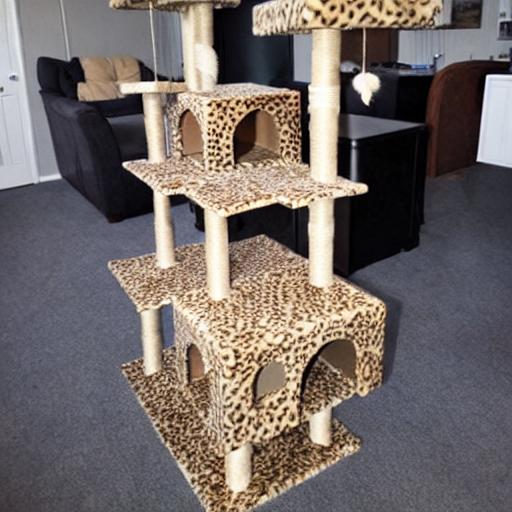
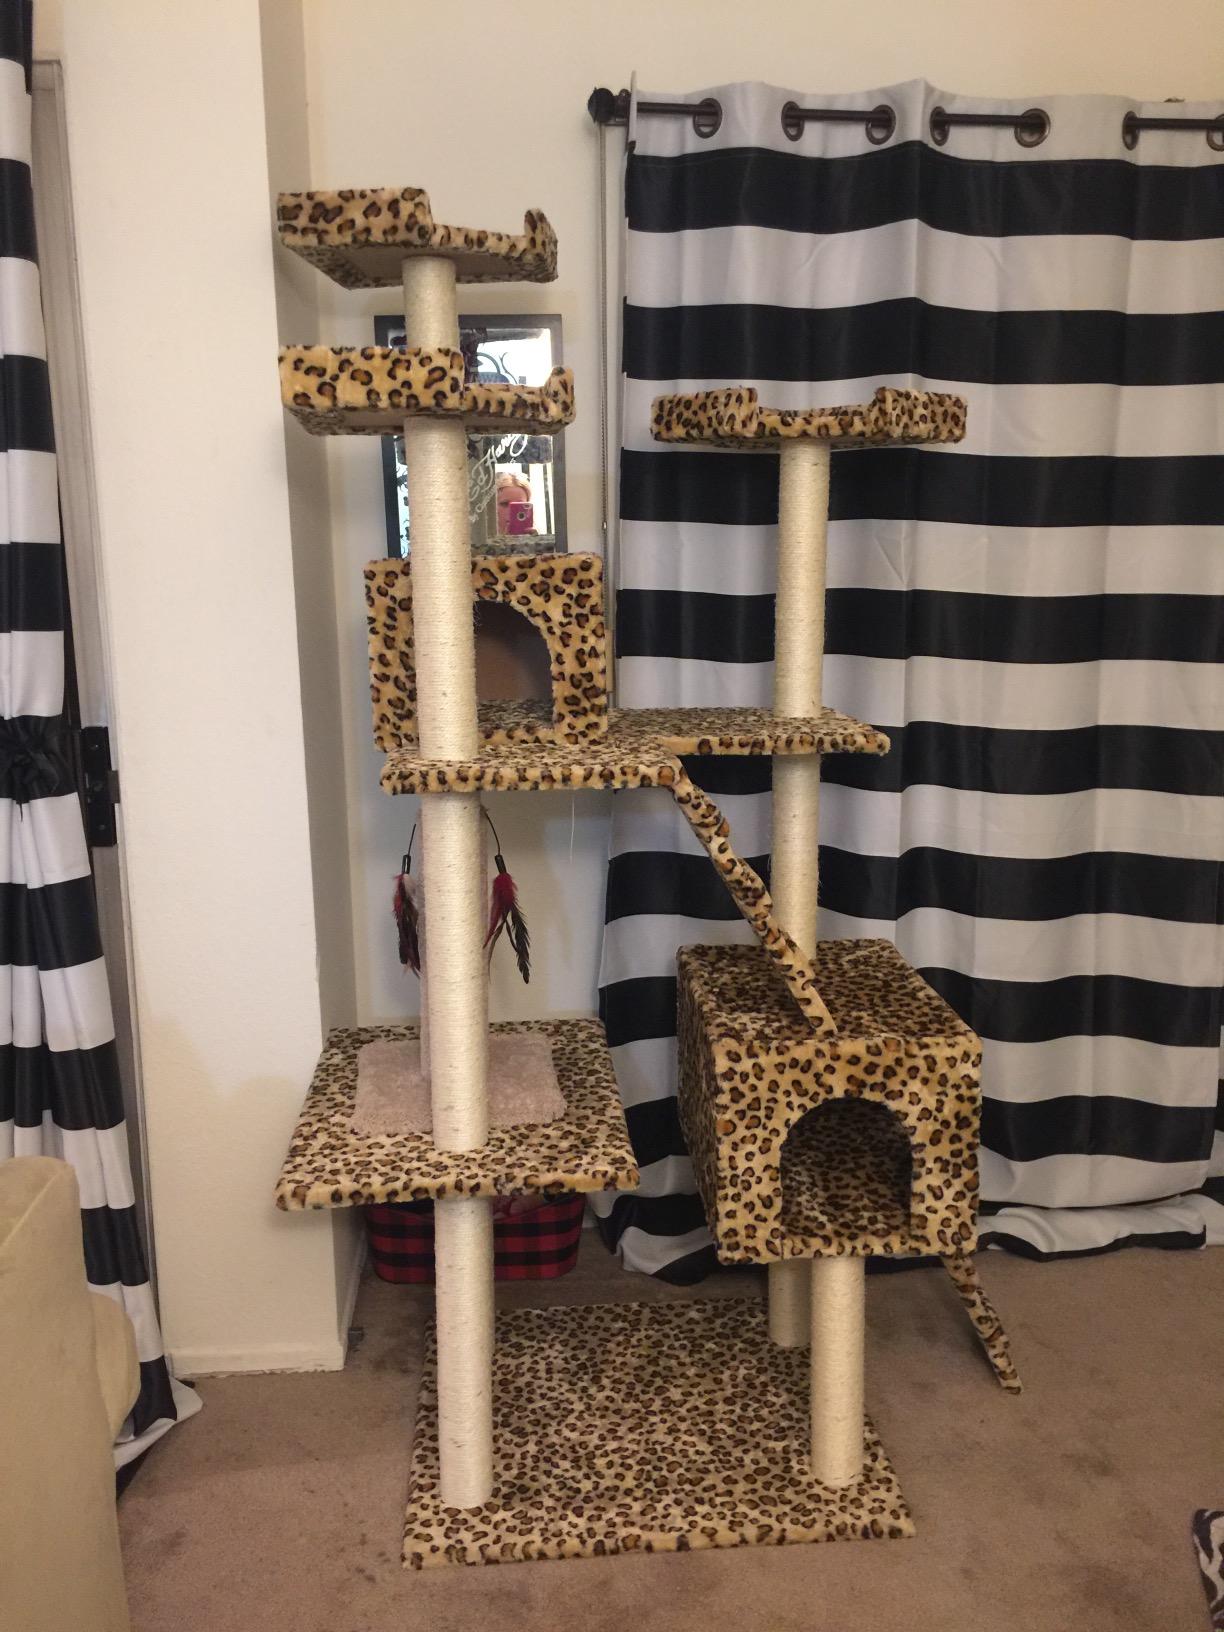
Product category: items_cat tree
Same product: no